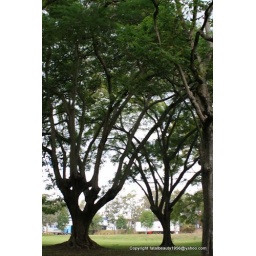
green trees in the park